Charles Kenneth Leith

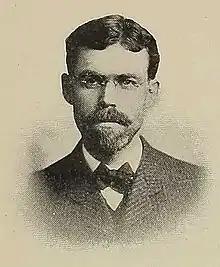
Charles Kenneth Leith, circa 1904

Charles Kenneth Leith (January 20, 1875 – September 13, 1956) was an American geologist. He was head of the University of Wisconsin geology department for 30 years. In 1942, he was awarded the Penrose Medal by the Geological Society of America, the highest award given in the geosciences.